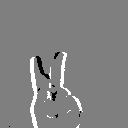
ASL letter: k